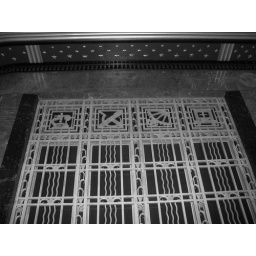
The Frist Gallery in Nashville. An AMAZING art deco building that wads Nashville's Post office that opened in 1935.